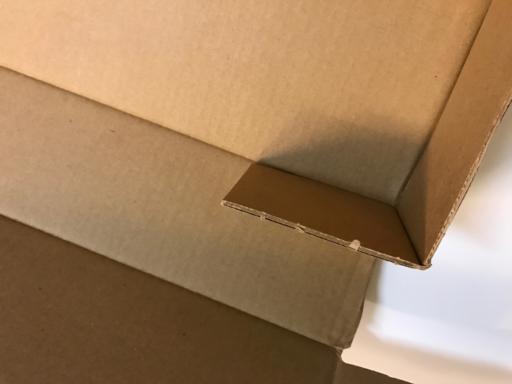
Label: cardboard